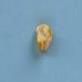
Maize quality: Bad